Universal neonatal hearing screening

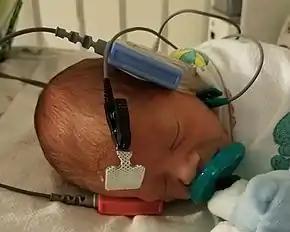
A newborn infant undergoes a hearing screening.

Universal neonatal hearing screening (UNHS), which is part of early hearing detection and intervention (EHDI) programmes, refer to those services aimed at screening hearing of all newborns, regardless of the presence of a risk factor for hearing loss. UNHS is the first step in the EHDI program which indicates whether a newborn requires further audiological assessment to determine the presence or absence of permanent hearing loss. Newborn hearing screening uses objective testing methods (usually otoacoustic emission (OAE) testing or automated auditory brainstem response (ABR) testing) to screen the hearing of all newborns in a particular target region, regardless of the presence or absence of risk factors. Even among developed countries, until the 1990s, it could take years for hearing-impaired child to be diagnosed and to benefit from a health intervention and amplification. This delay still can happen in developing countries. If children are not exposed to sounds and language during their first years of life because of a hearing loss, they will have difficulty in developing spoken or signed language; cognitive development and social skills could also be affected. This screening separates children into two groups—those with a high index of suspicion (more likely to have permanent congenital hearing loss) and those with a low index of suspicion (less likely to have permanent congenital hearing loss). Those in the first group are referred for diagnostic testing.